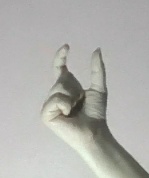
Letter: nun